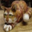
Label: cat